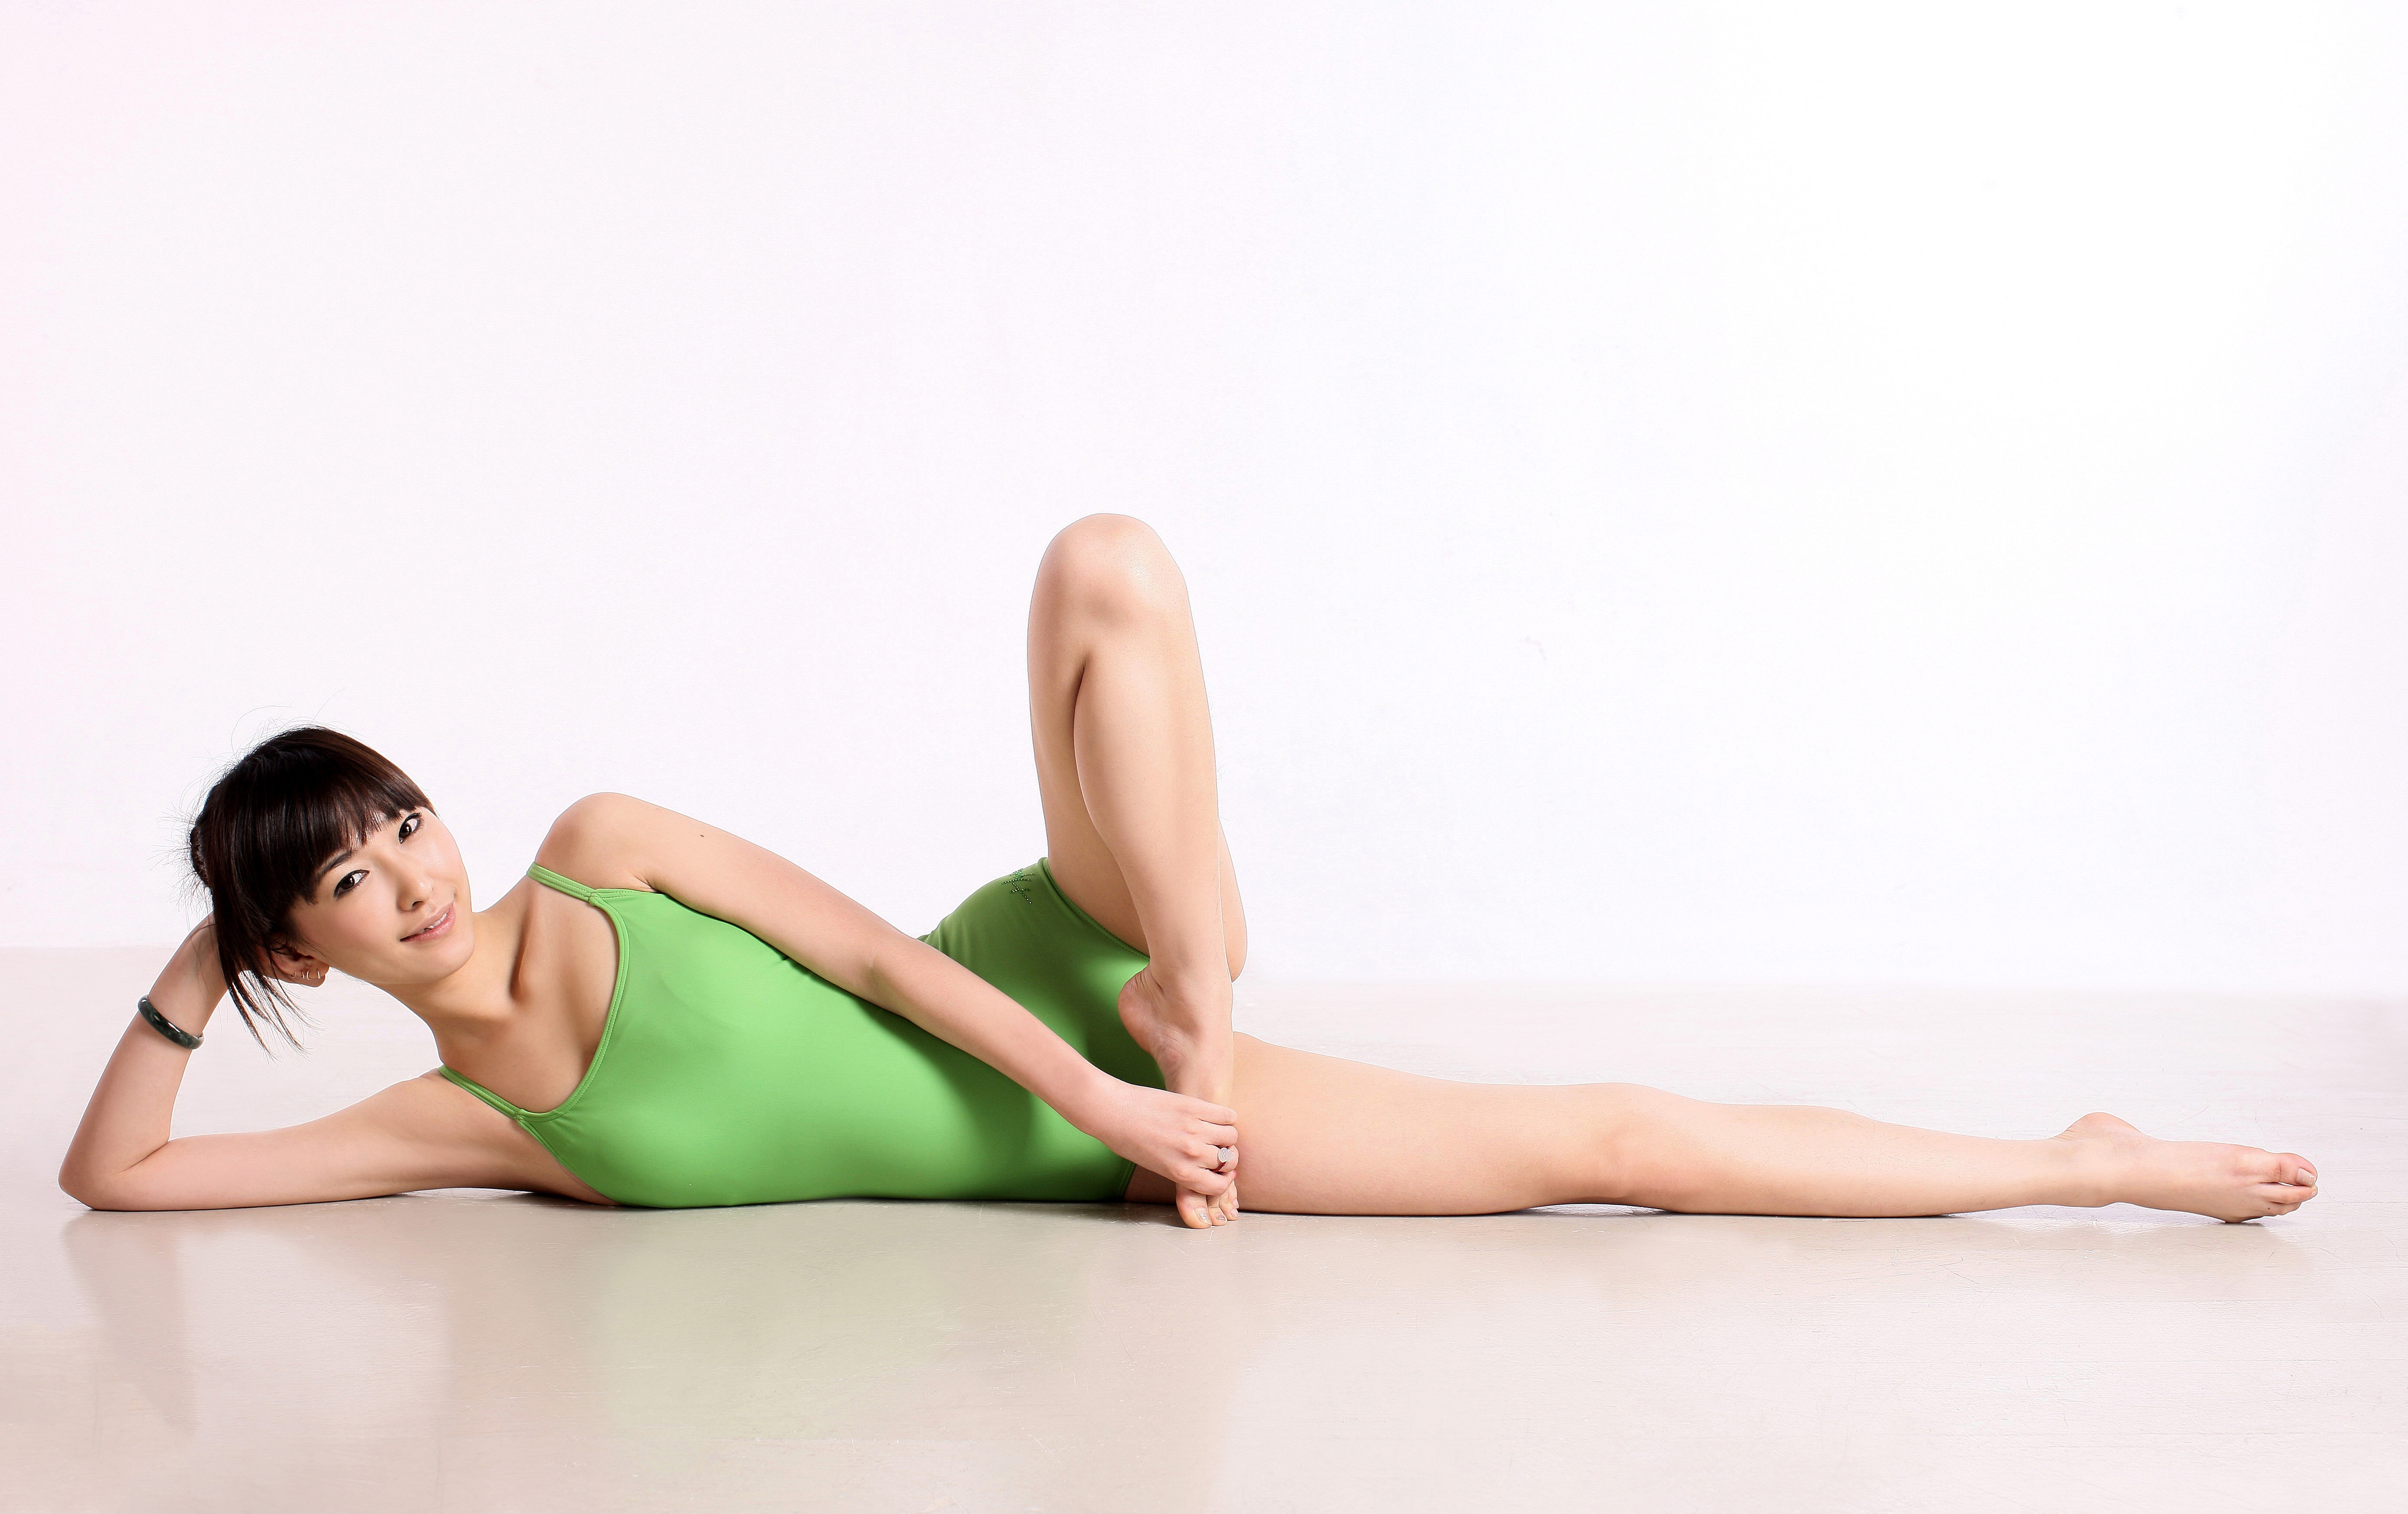
person, female, leg, dance, sitting, arm, human body, sports, thigh, weights, yoga, posture, china, abdomen, photo shoot, physical exercise, human positions, human action, physical fitness